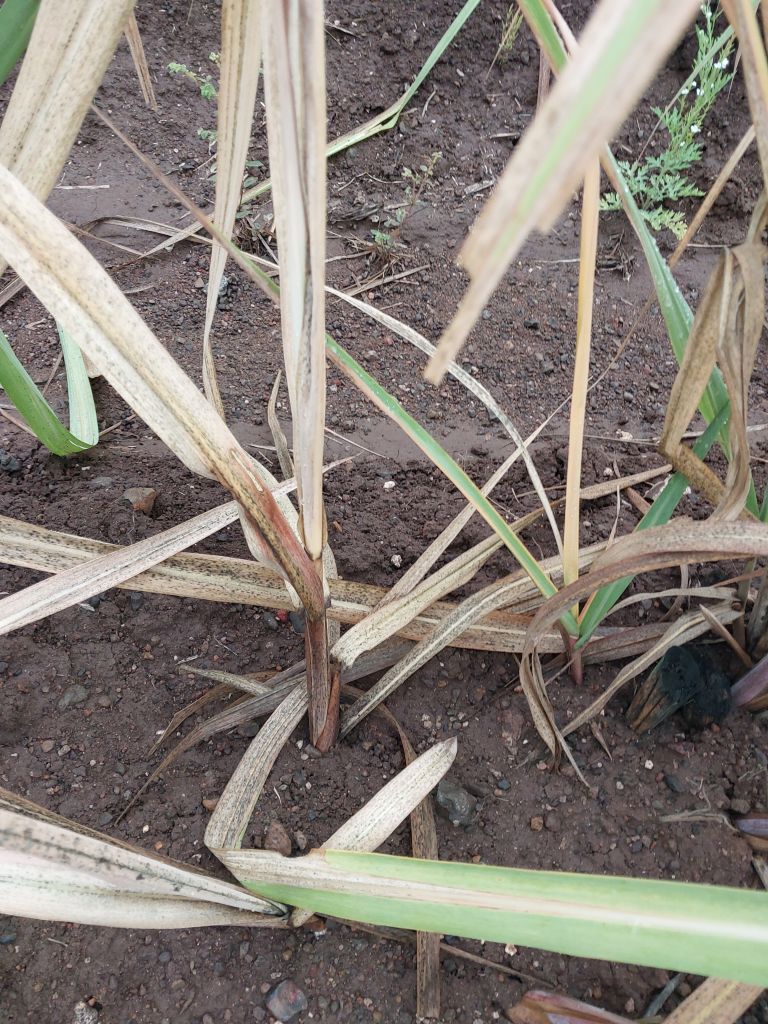
Label: Sett Rot